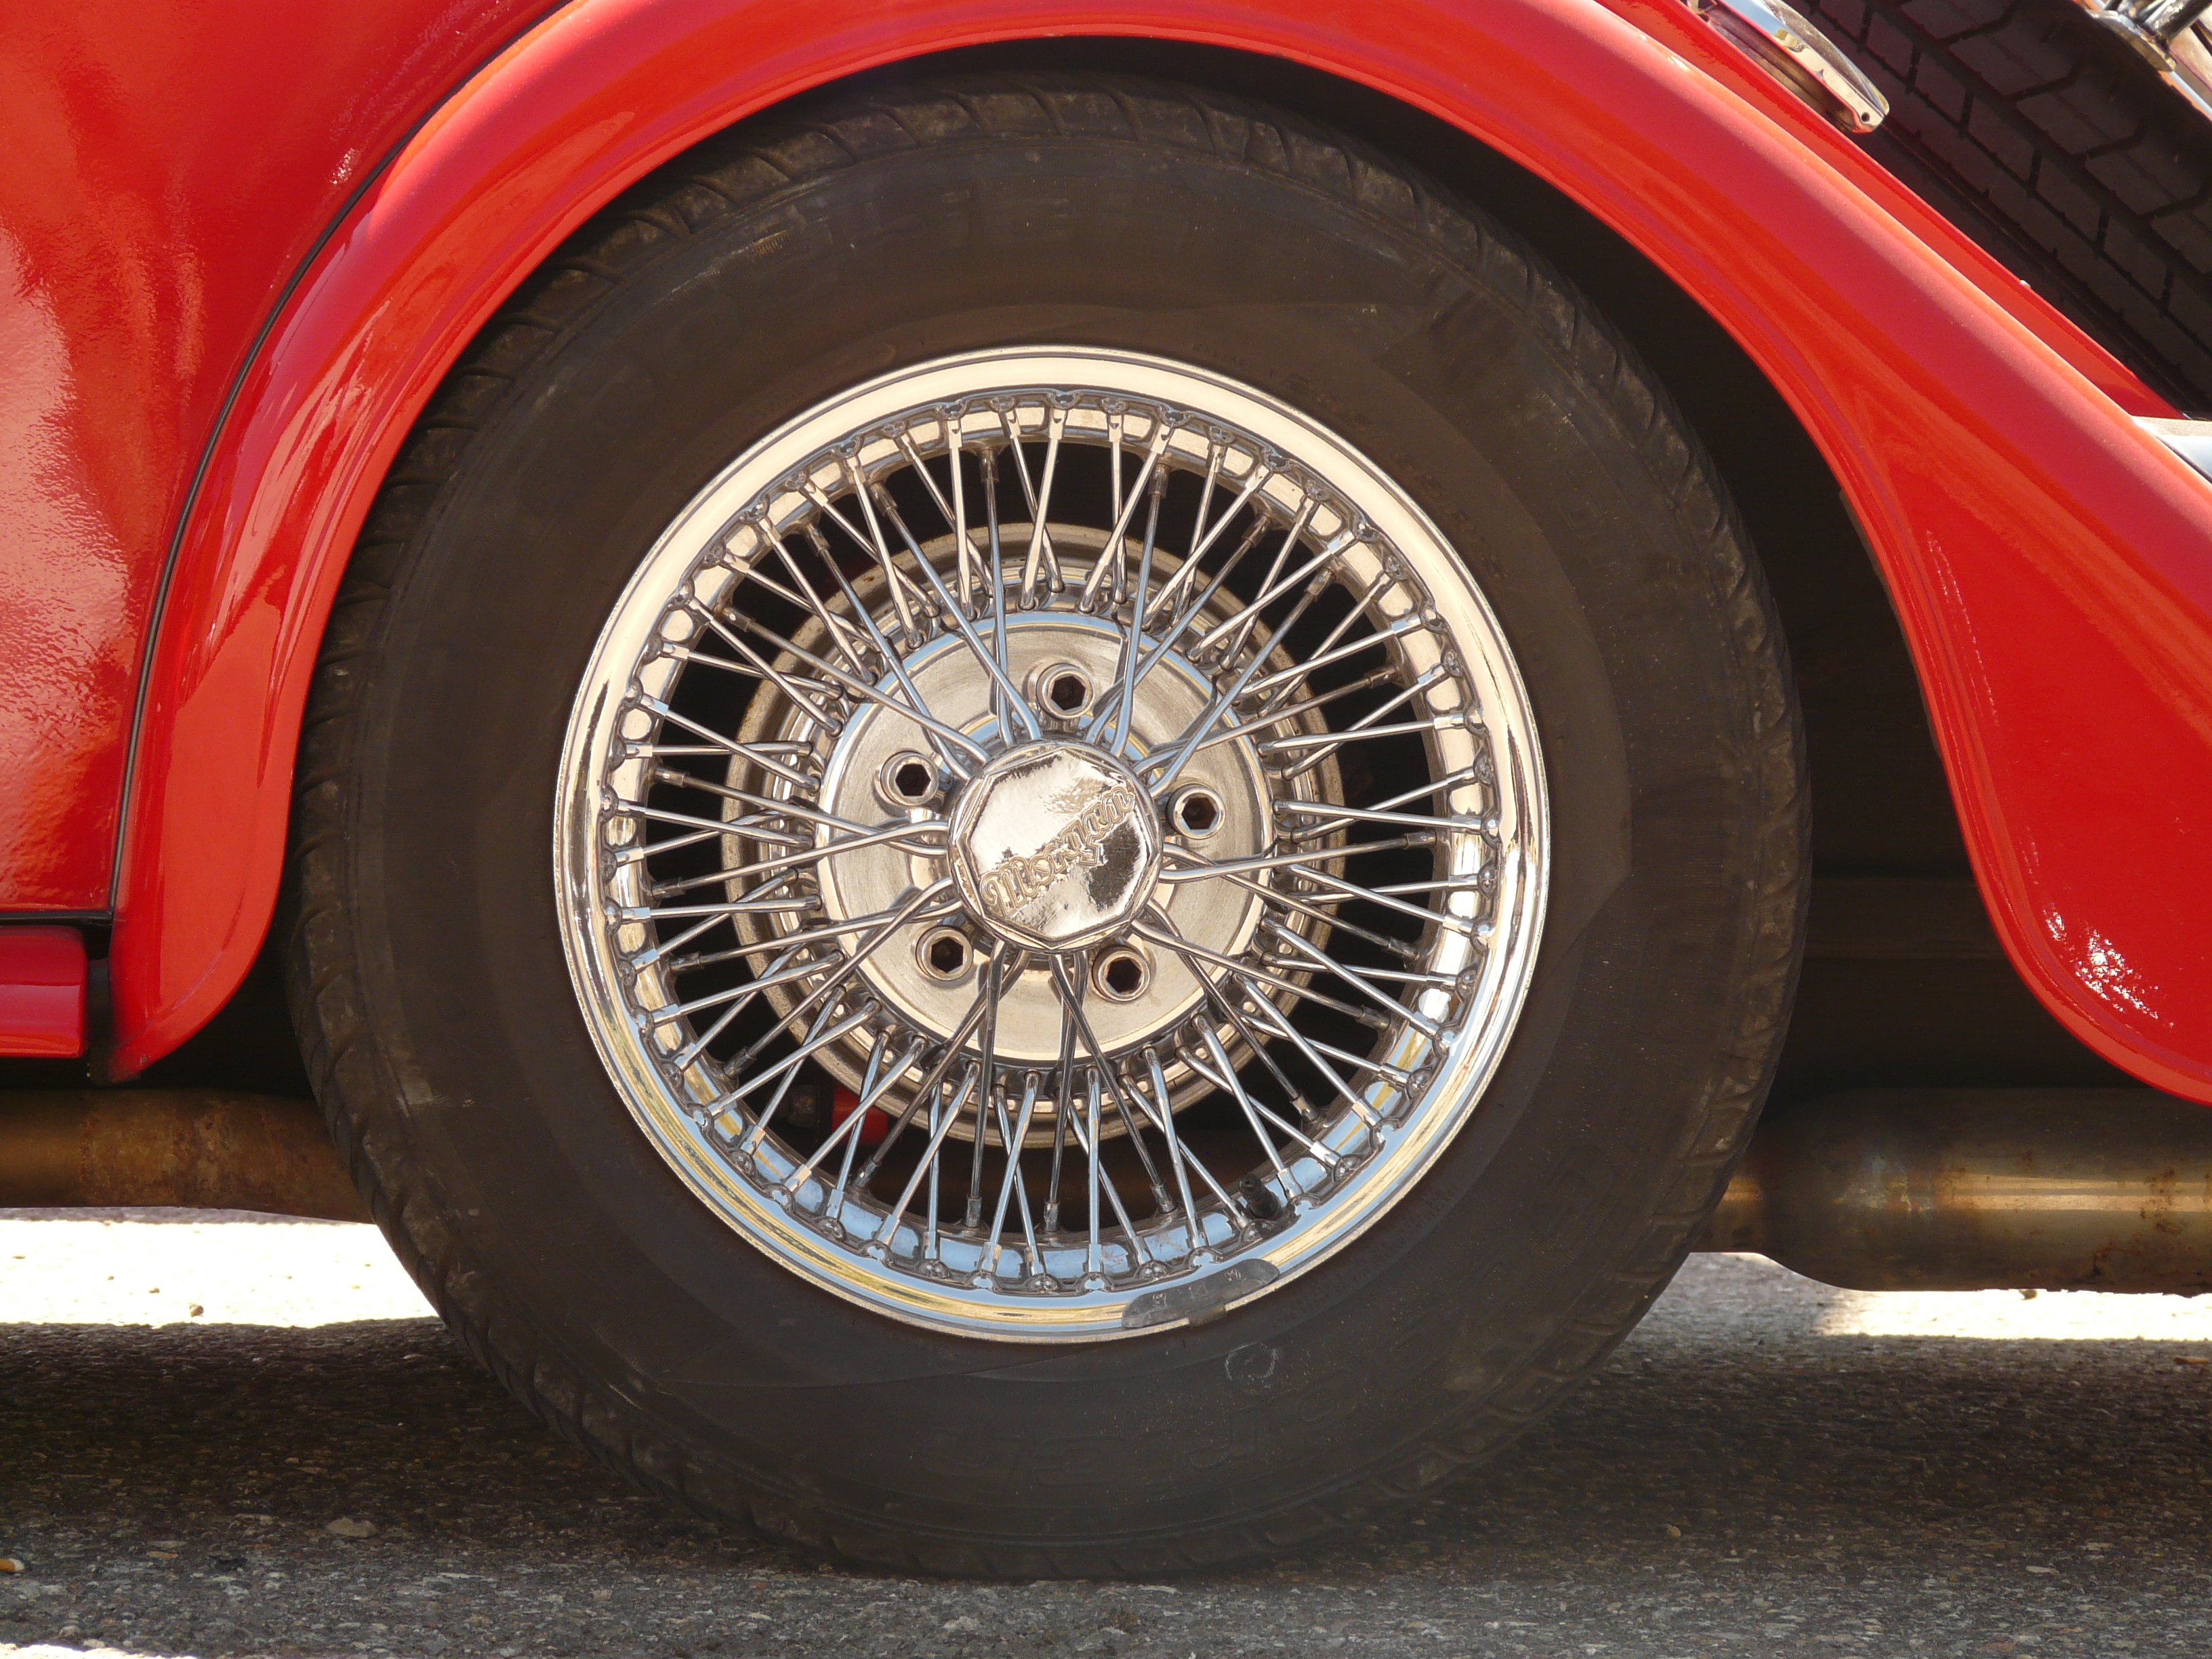
car, wheel, vehicle, spoke, auto, tire, sports car, motor vehicle, vintage car, bumper, rim, oldtimer, mature, land vehicle, automobile make, automotive exterior, automotive design, luxury vehicle, automotive tire